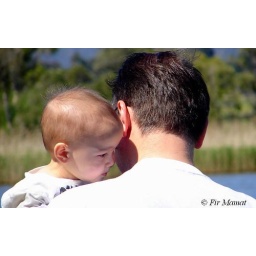
Hubby and son at the lake near Carribean Gardens here in Melbourne.